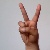
The image shows a hand gesture representing the letter 'V' in Indian Sign Language.